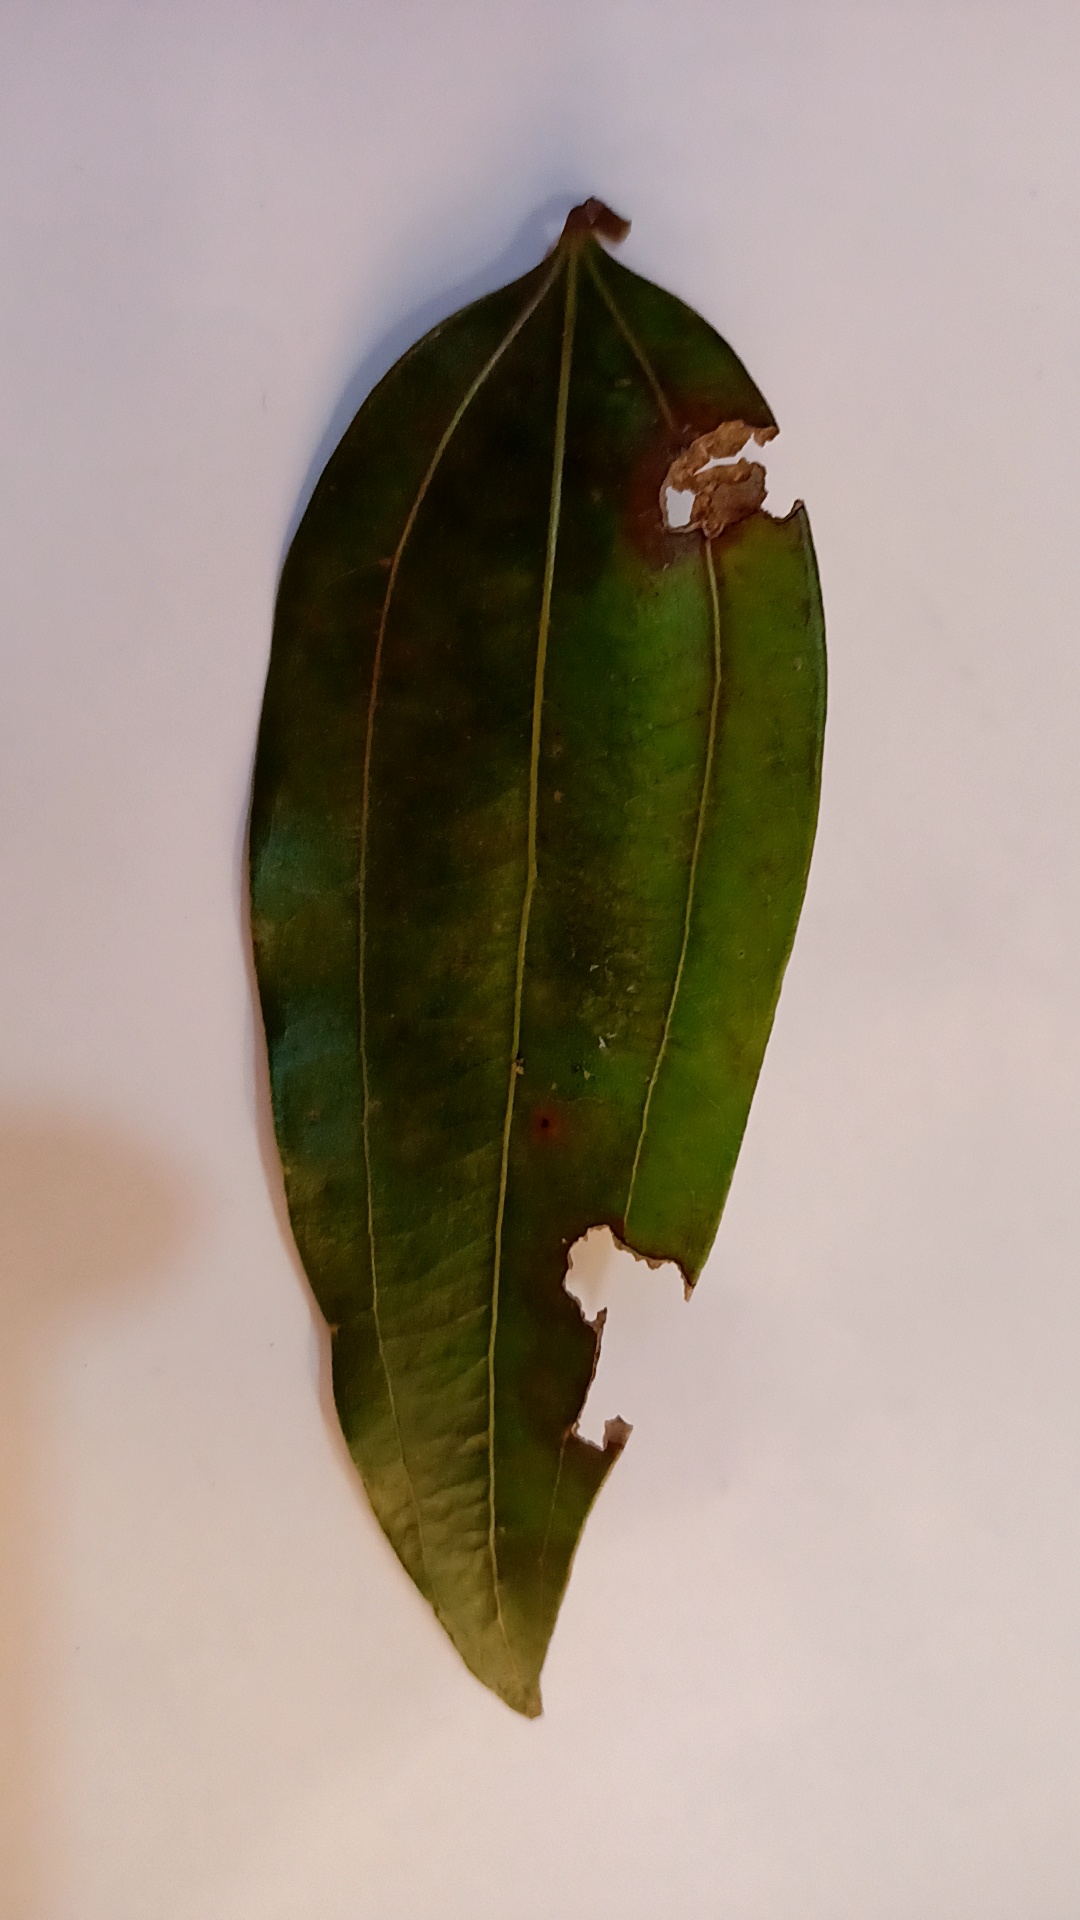
Label: Disease